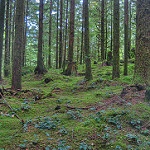
Label: forest